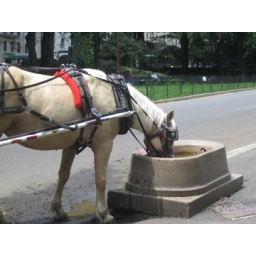
I think it is funny that horses have water fountians in new york